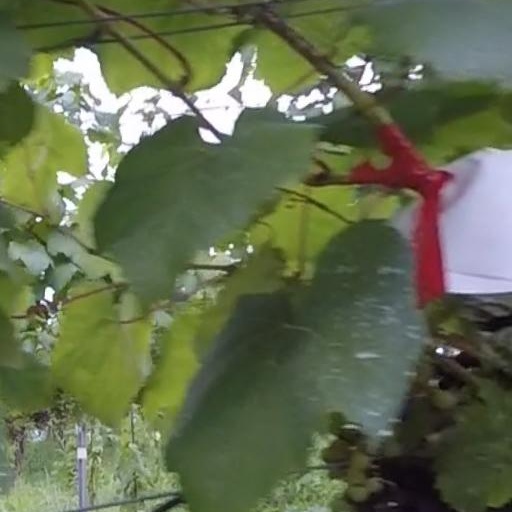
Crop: grape